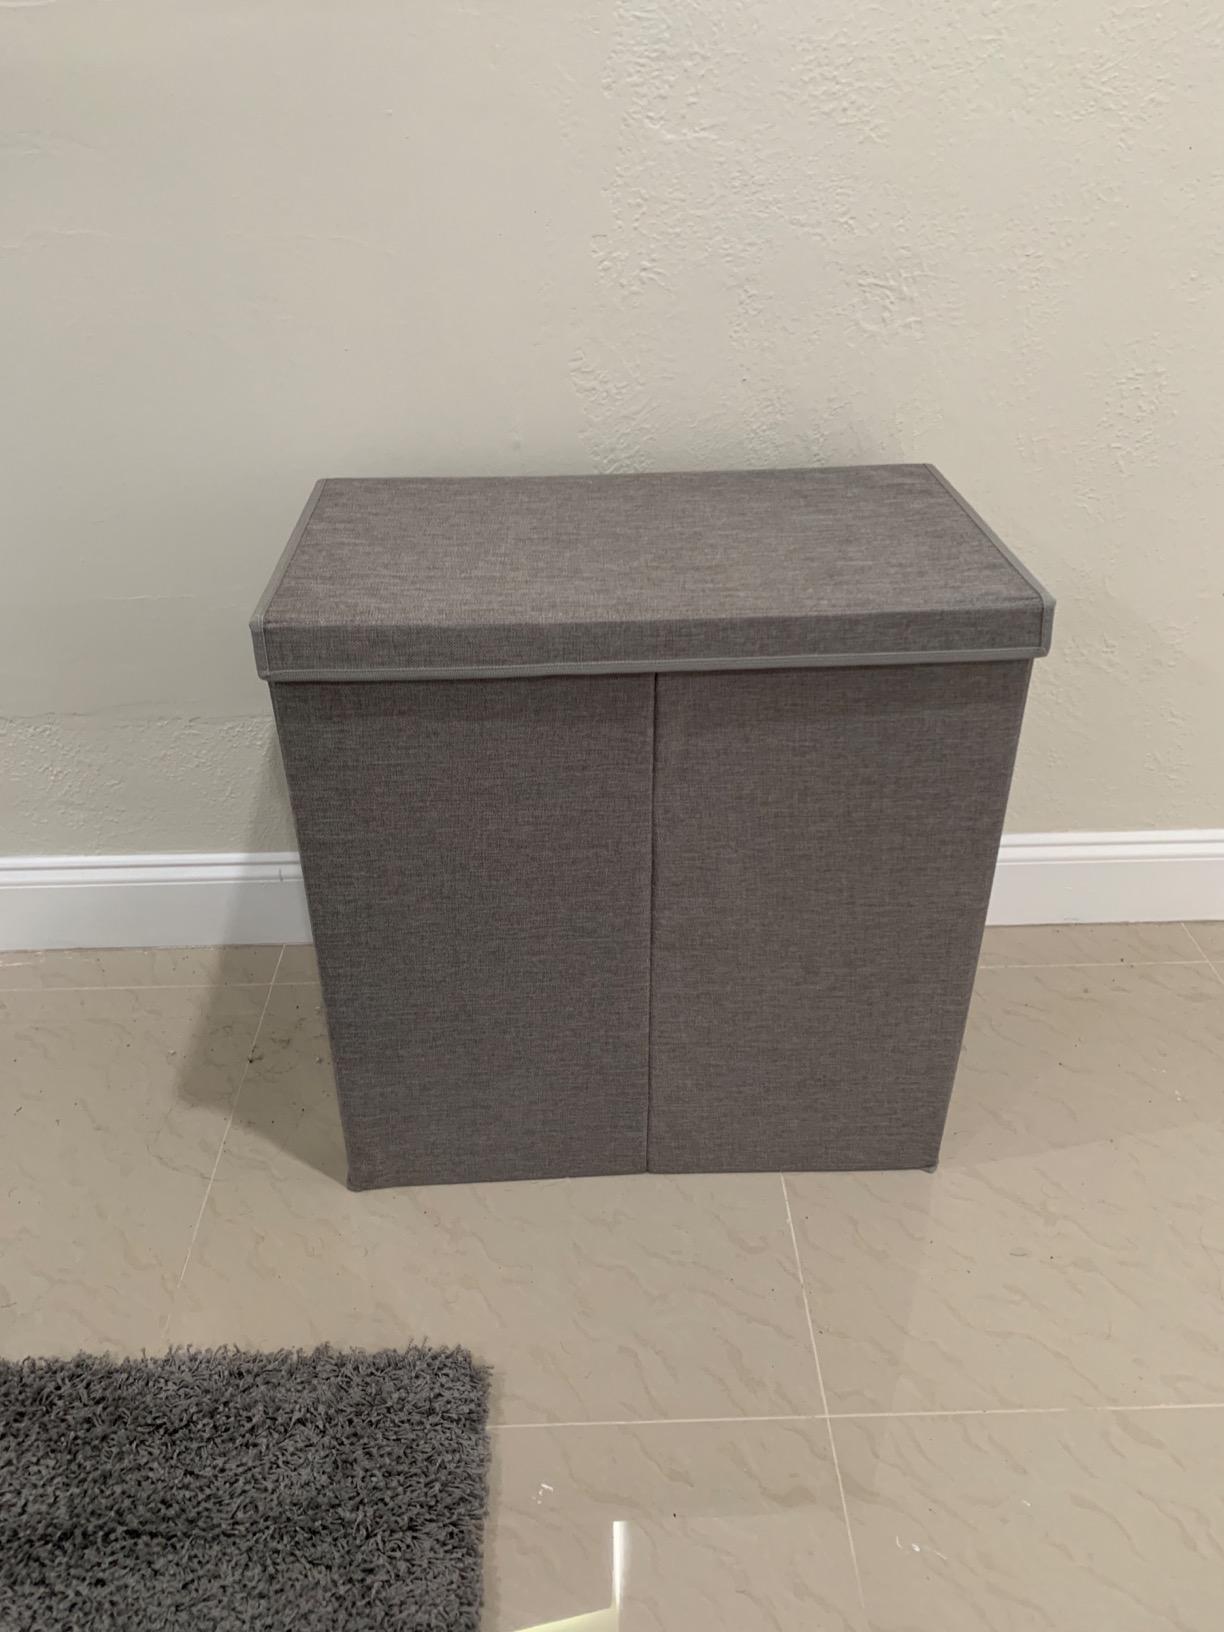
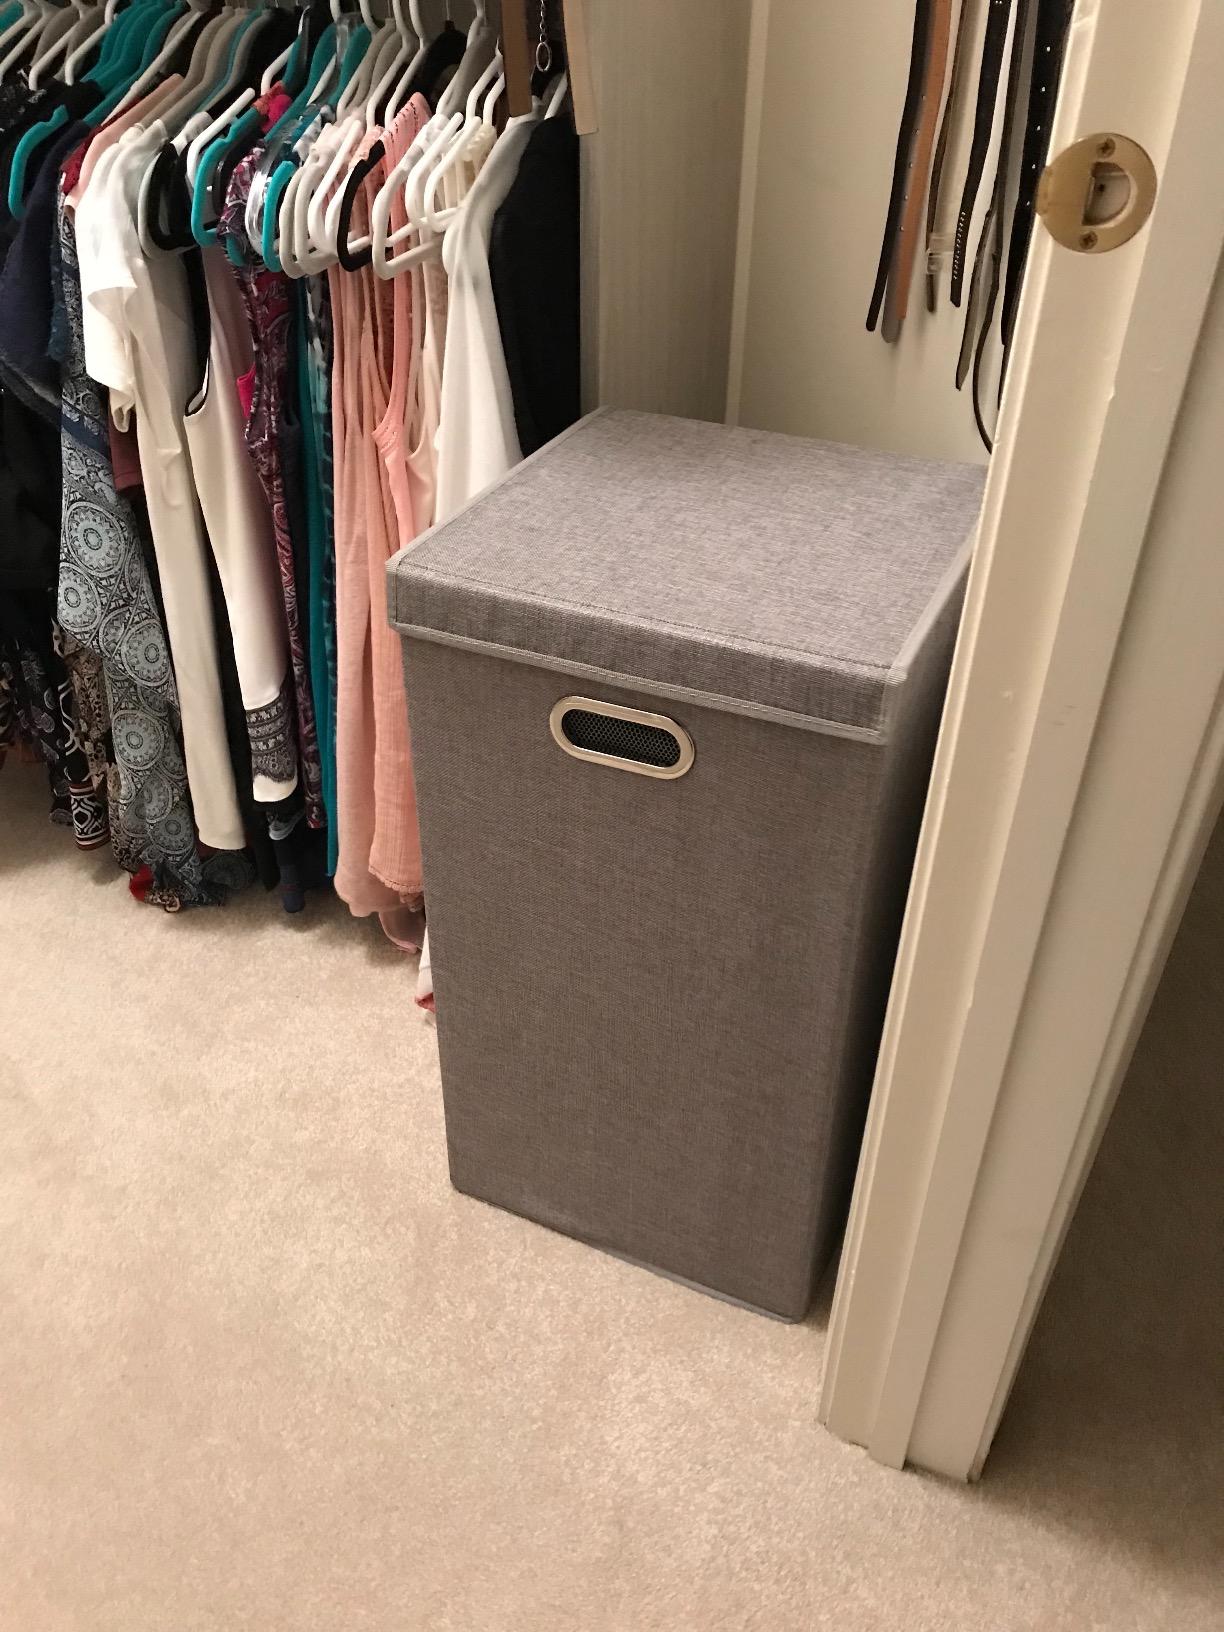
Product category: items_hamper
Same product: no